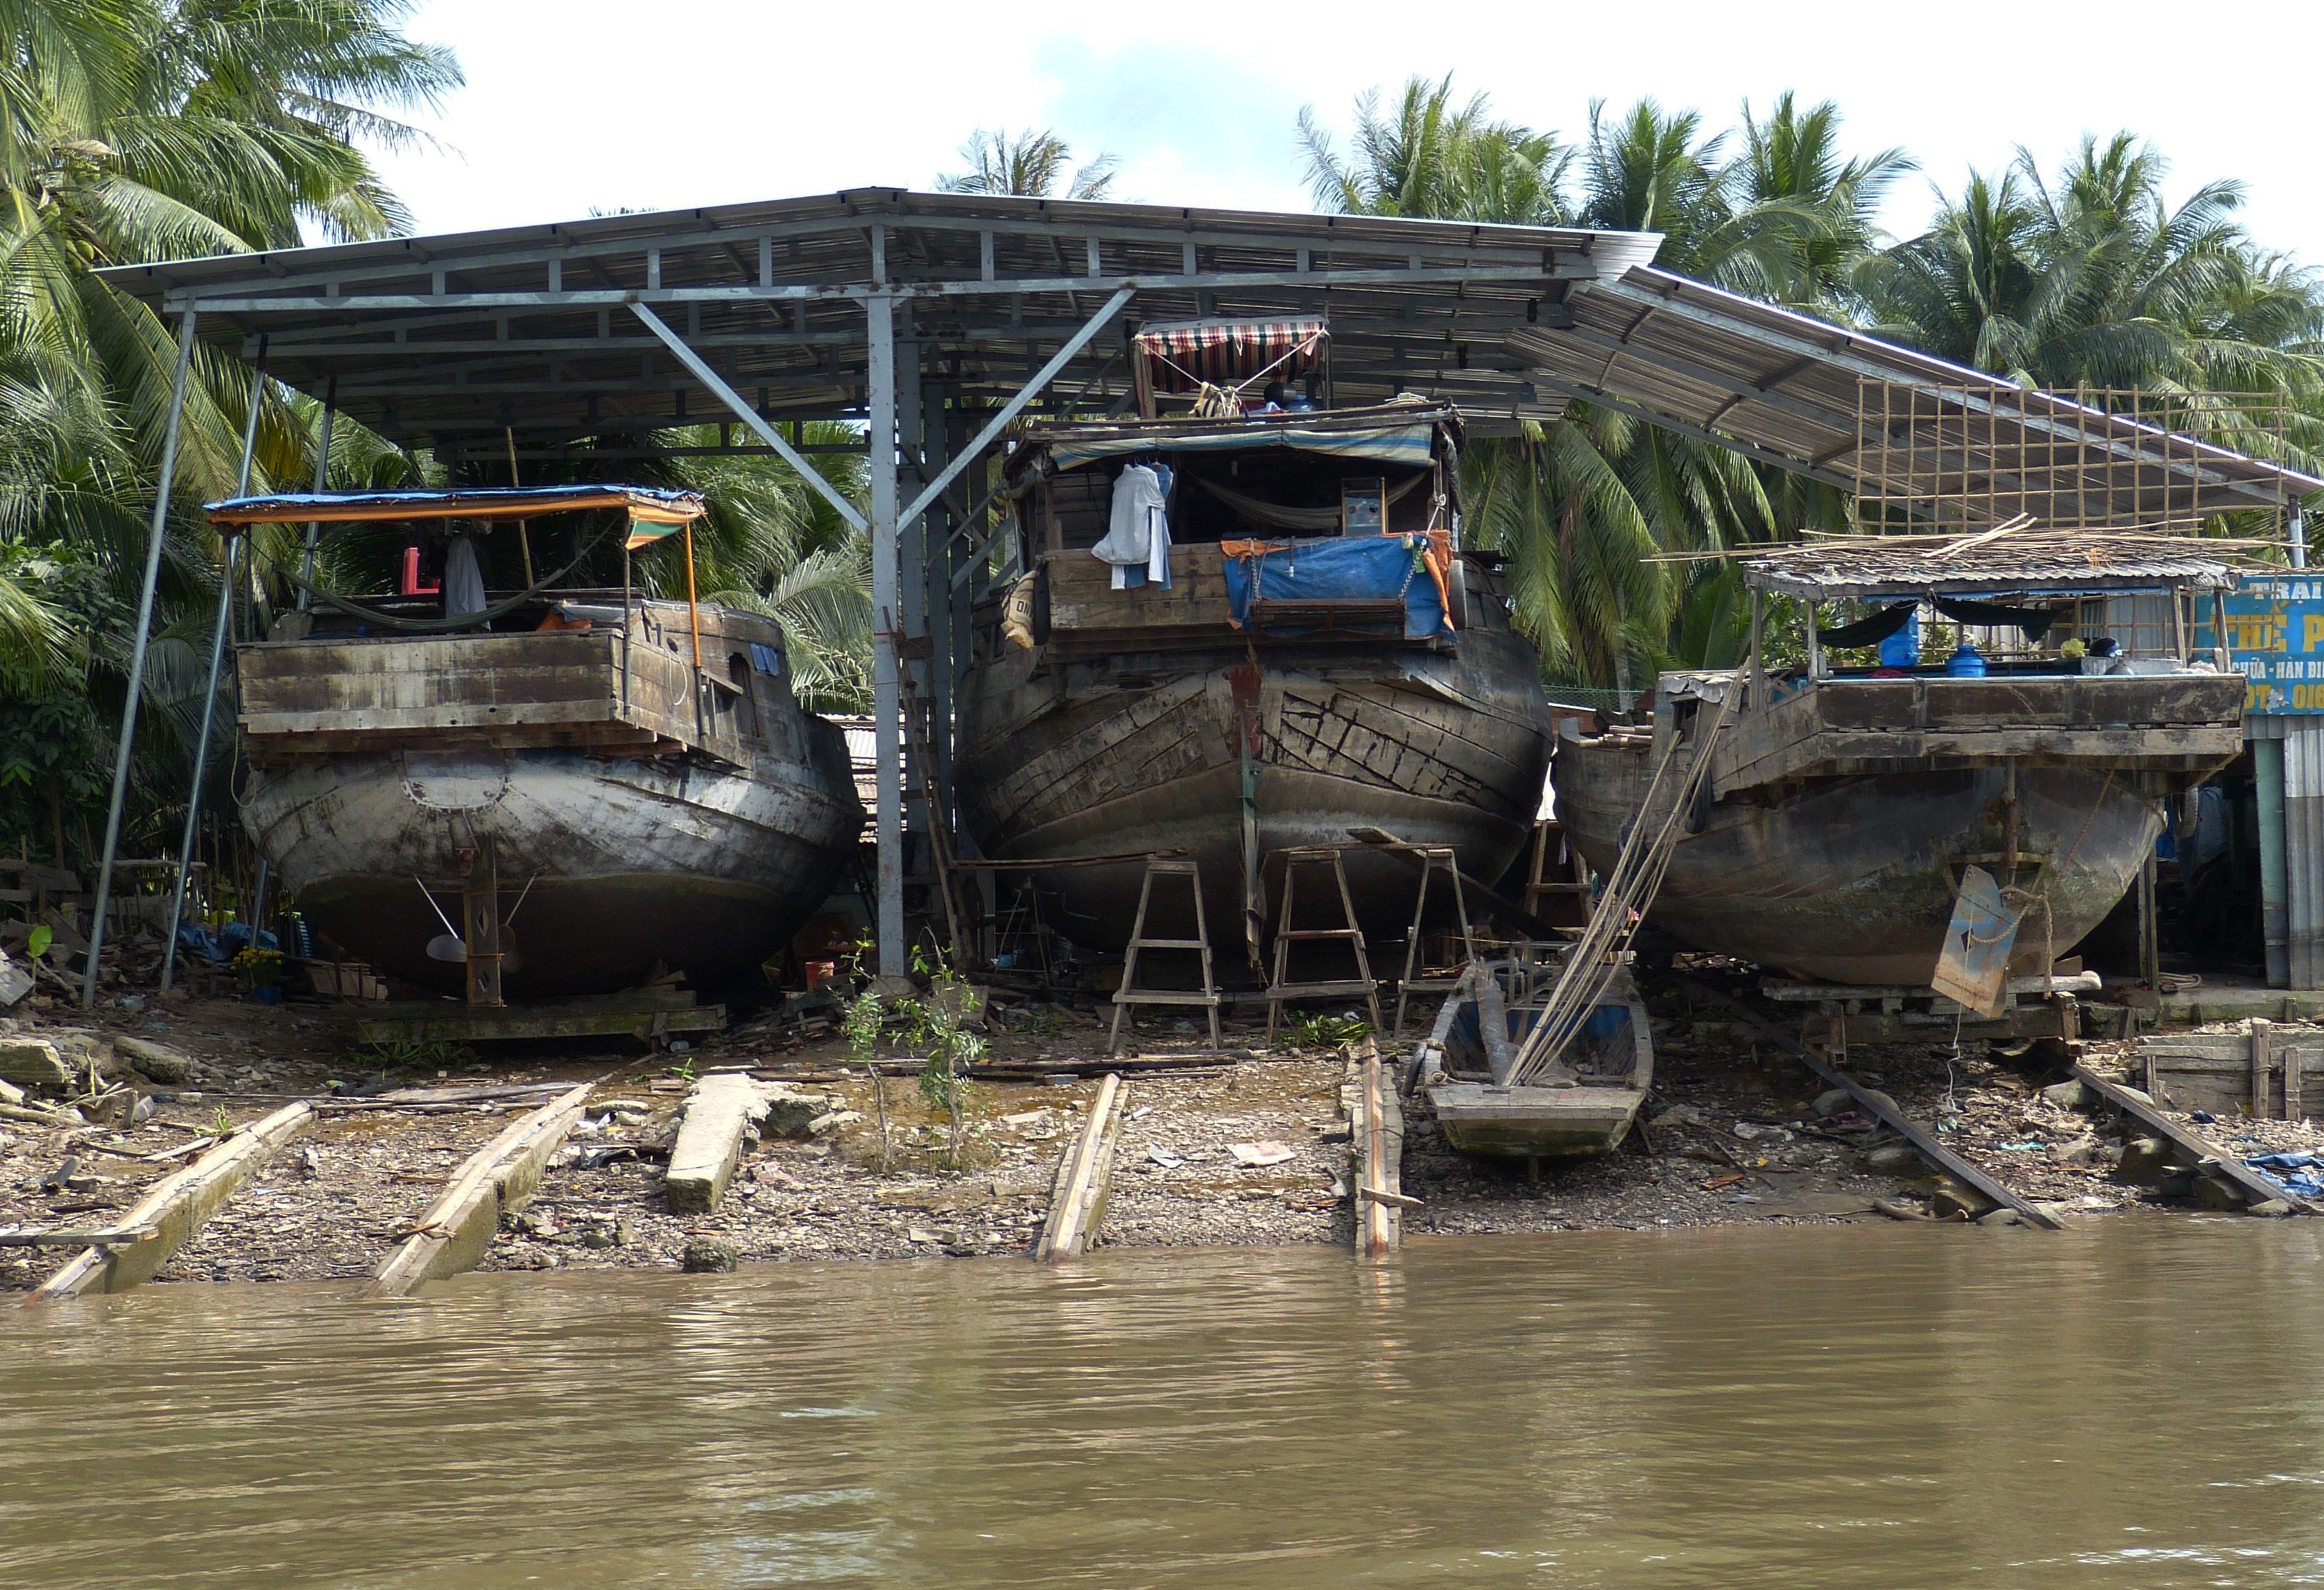
water, dock, wood, boat, river, ship, transport, boot, vehicle, waterway, shipyard, mekong river, vietnam